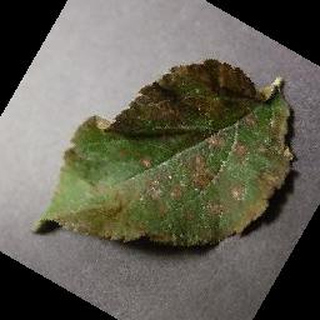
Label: apple_cedar_apple_rust